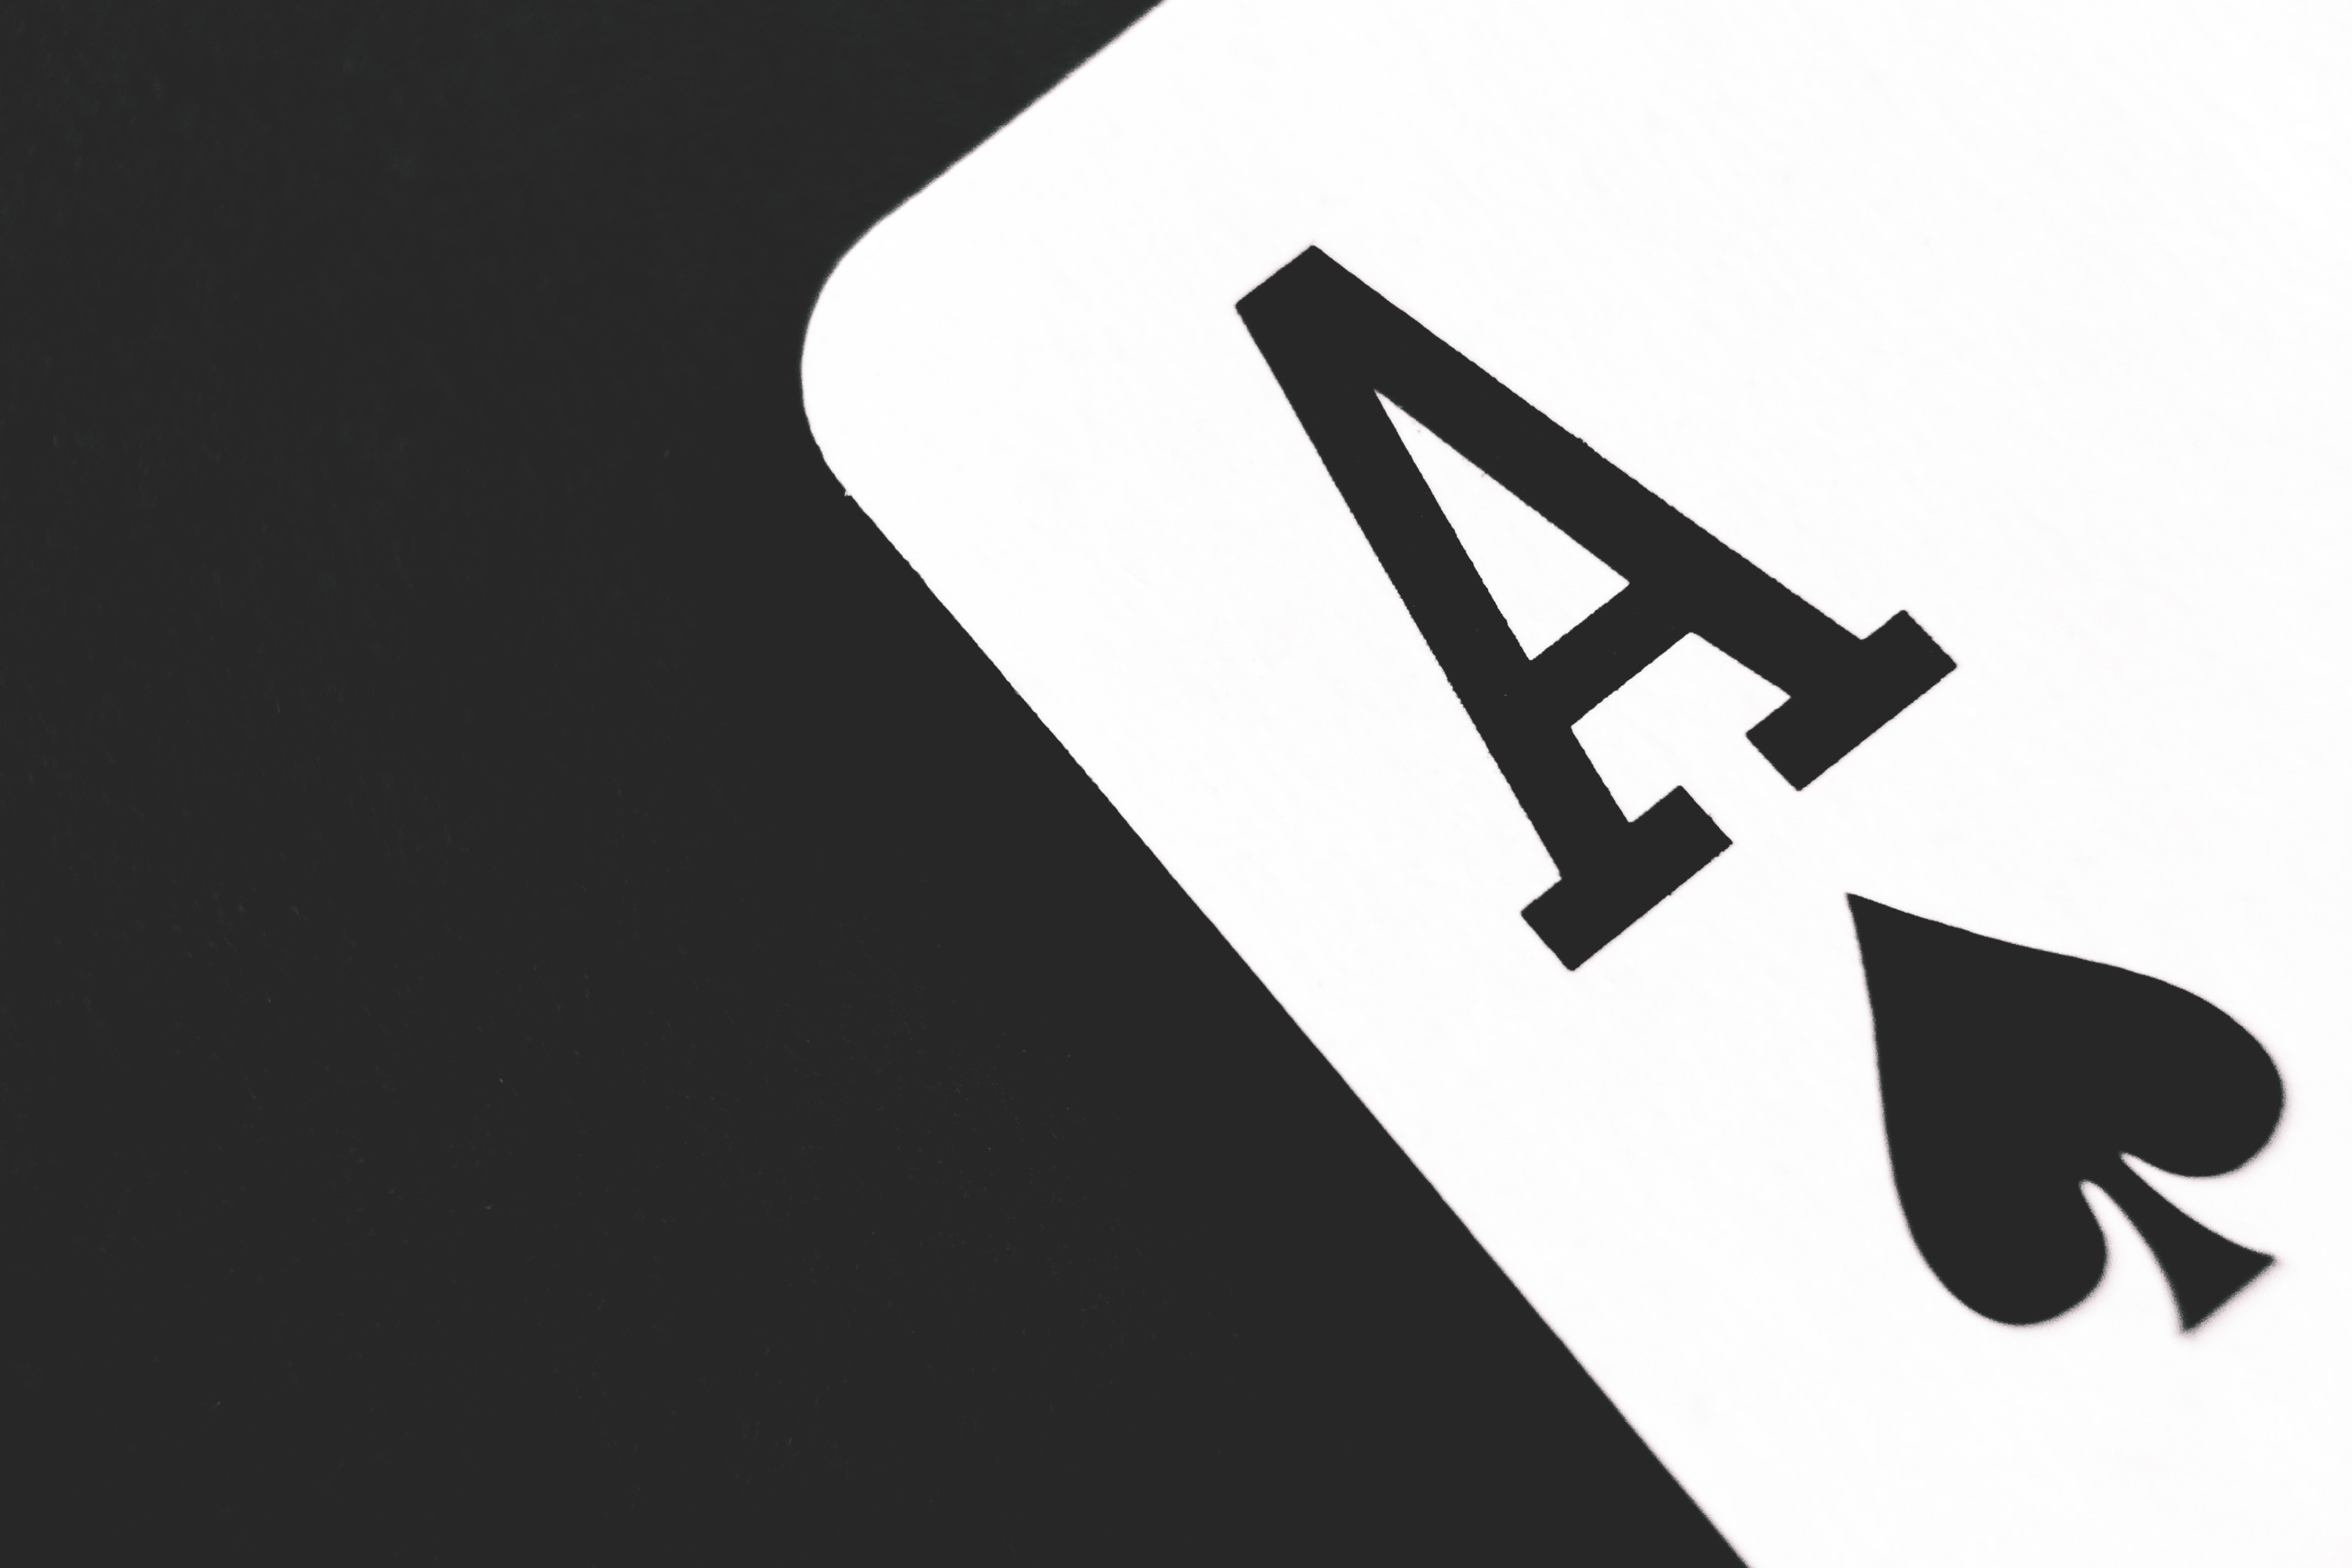
logo, font, text, brand, graphics, black and white, graphic design, symbol